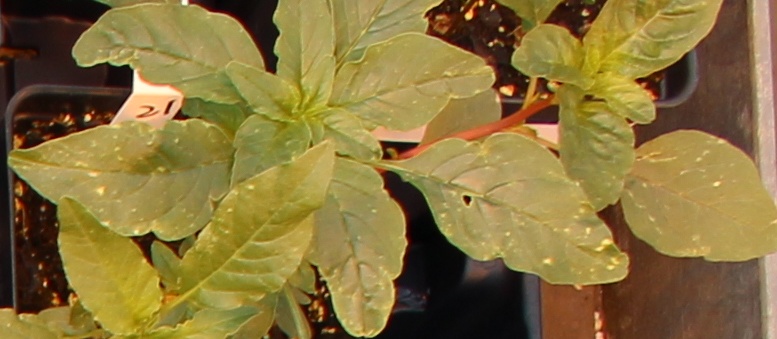
Label: Waterhemp